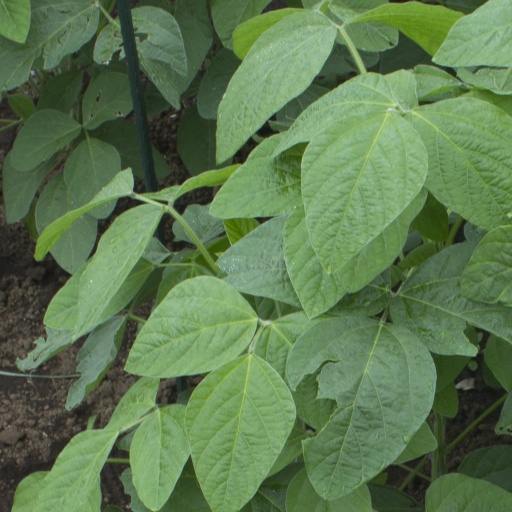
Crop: soybean